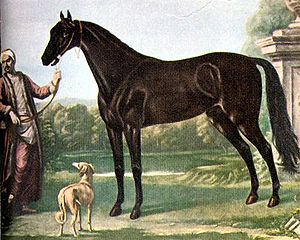
Engelsk fuldblod / Historie / Stamhingstene
Den første stamfader til fuldblodet, The Byerley Turk, afbildet på maleri.
Engelsk fuldblod er en fremavlet hesterace, der stammer fra England i 1600- og 1700-tallet. Engelsk fuldblod har sin oprindelse i tre orientalske hingste ved navn Darley Arabian, Godolphin Arabian og Byerley Turk, samt eksemplarer af den lille, men også meget hurtige, i dag uddøde Gallowaypony. Målet med avlen har været at få den hurtigst mulige hest, og engelsk fuldblod anses i dag for verdens hurtigste hesterace. Racen anvendes inden for galopløb.